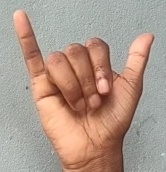
ASL sign: Y